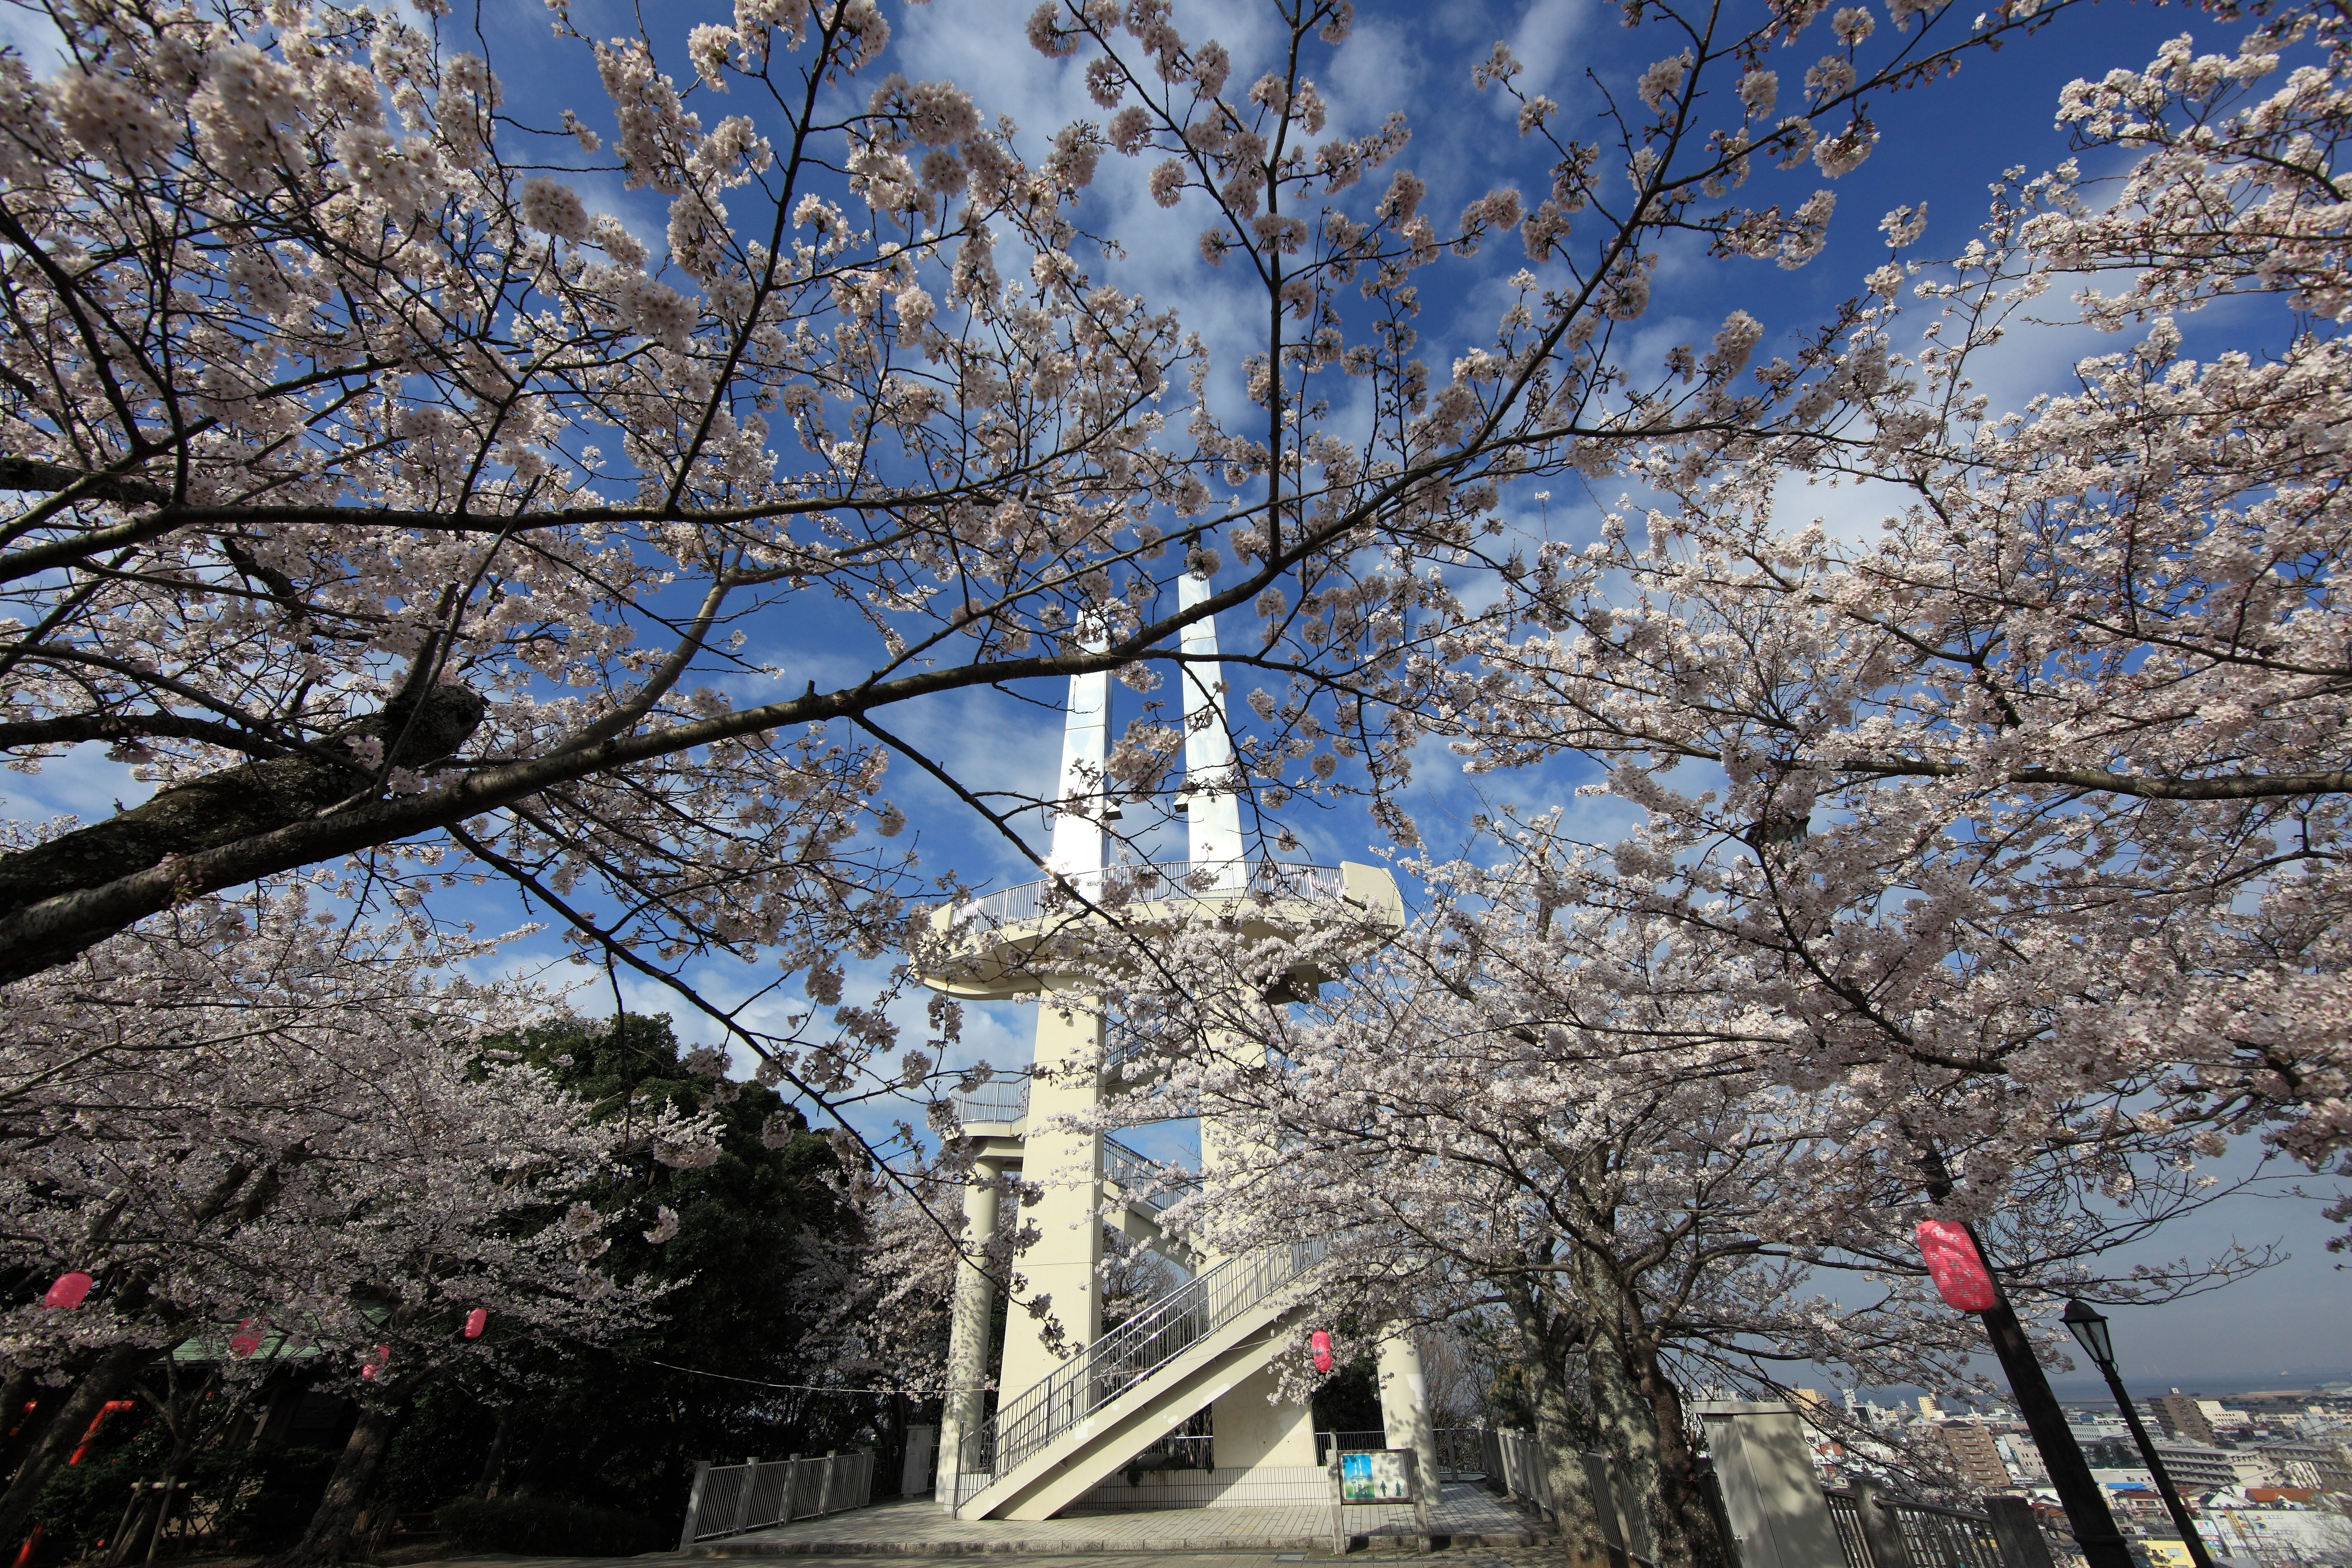
tree, branch, blossom, winter, plant, sky, flower, city, spring, high, park, cherry blossom, cool image, 5d, sakura, hires, i, markii, cherry, hi, res, resolution, chiba, kisarazu, ohdayamakouen